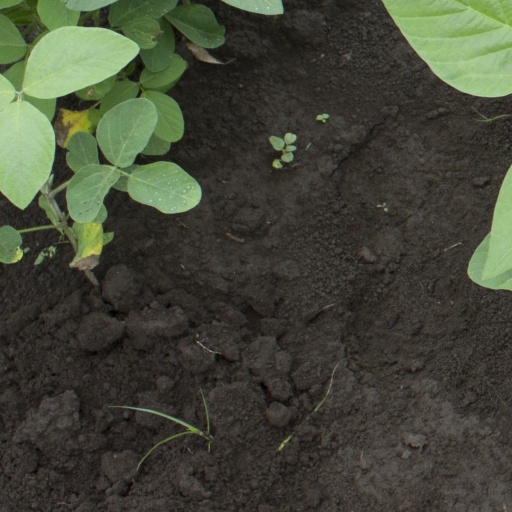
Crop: soybean